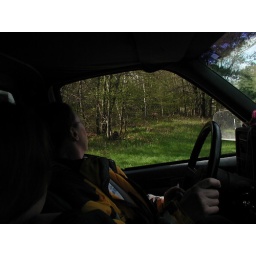
came across a deer in the middle of the road on the way back from the cabin in the truck